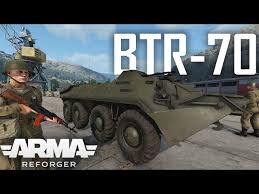
Label: BTR